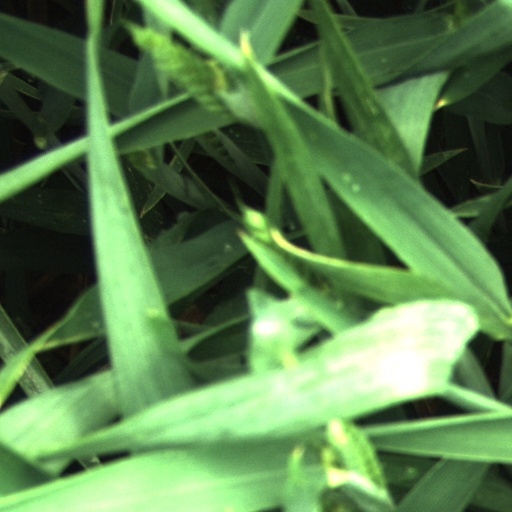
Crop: wheat